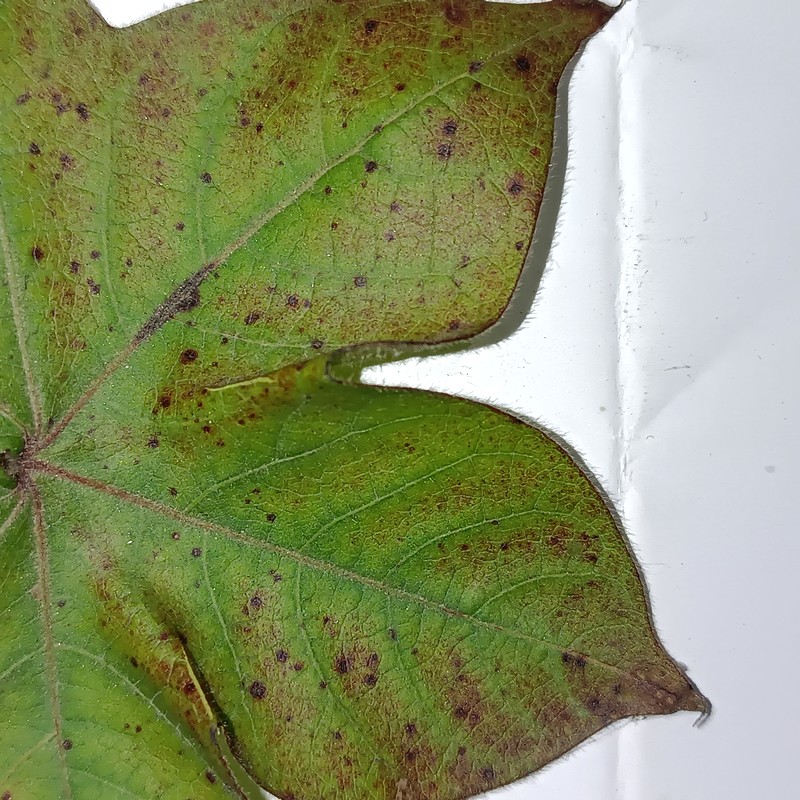
Label: Leaf Redding